The Universe for Beginners

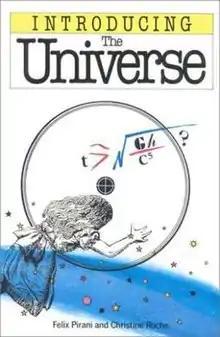
1999 edition cover

The Universe for Beginners, republished as Introducing the Universe, is a 1993 graphic study guide to cosmology written by Felix Pirani and illustrated by Christine Roche. The volume, according to the publisher's website, "recounts the revolutions in physics and astronomy," from "Aristotle to Newton," and, "Einstein to Quantum Mechanics," "that underlie the present-day picture of the universe."